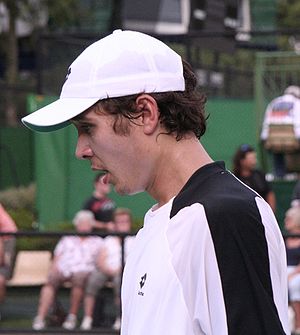
Igor Kunitsyn
Igor Kunitsyn
Igor Kunitsyn er en russisk tennisspiller, der blev professionel i 1999. Han har igennem sin karriere vundet en enkelt singletitel, og hans højeste placering på ATP's verdensrangliste er en 35. plads, som han opnåede i maj 2009. Hans enlige turneringssejr blev vundet i oktober 2008, hvor han i en turnering på hjemmebane i Moskva i finalen besejrede landsmanden Marat Safin.